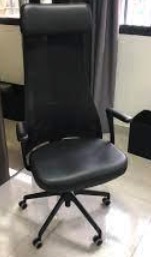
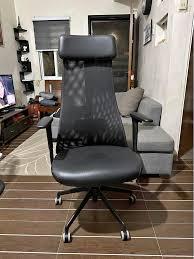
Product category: items_chair
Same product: yes